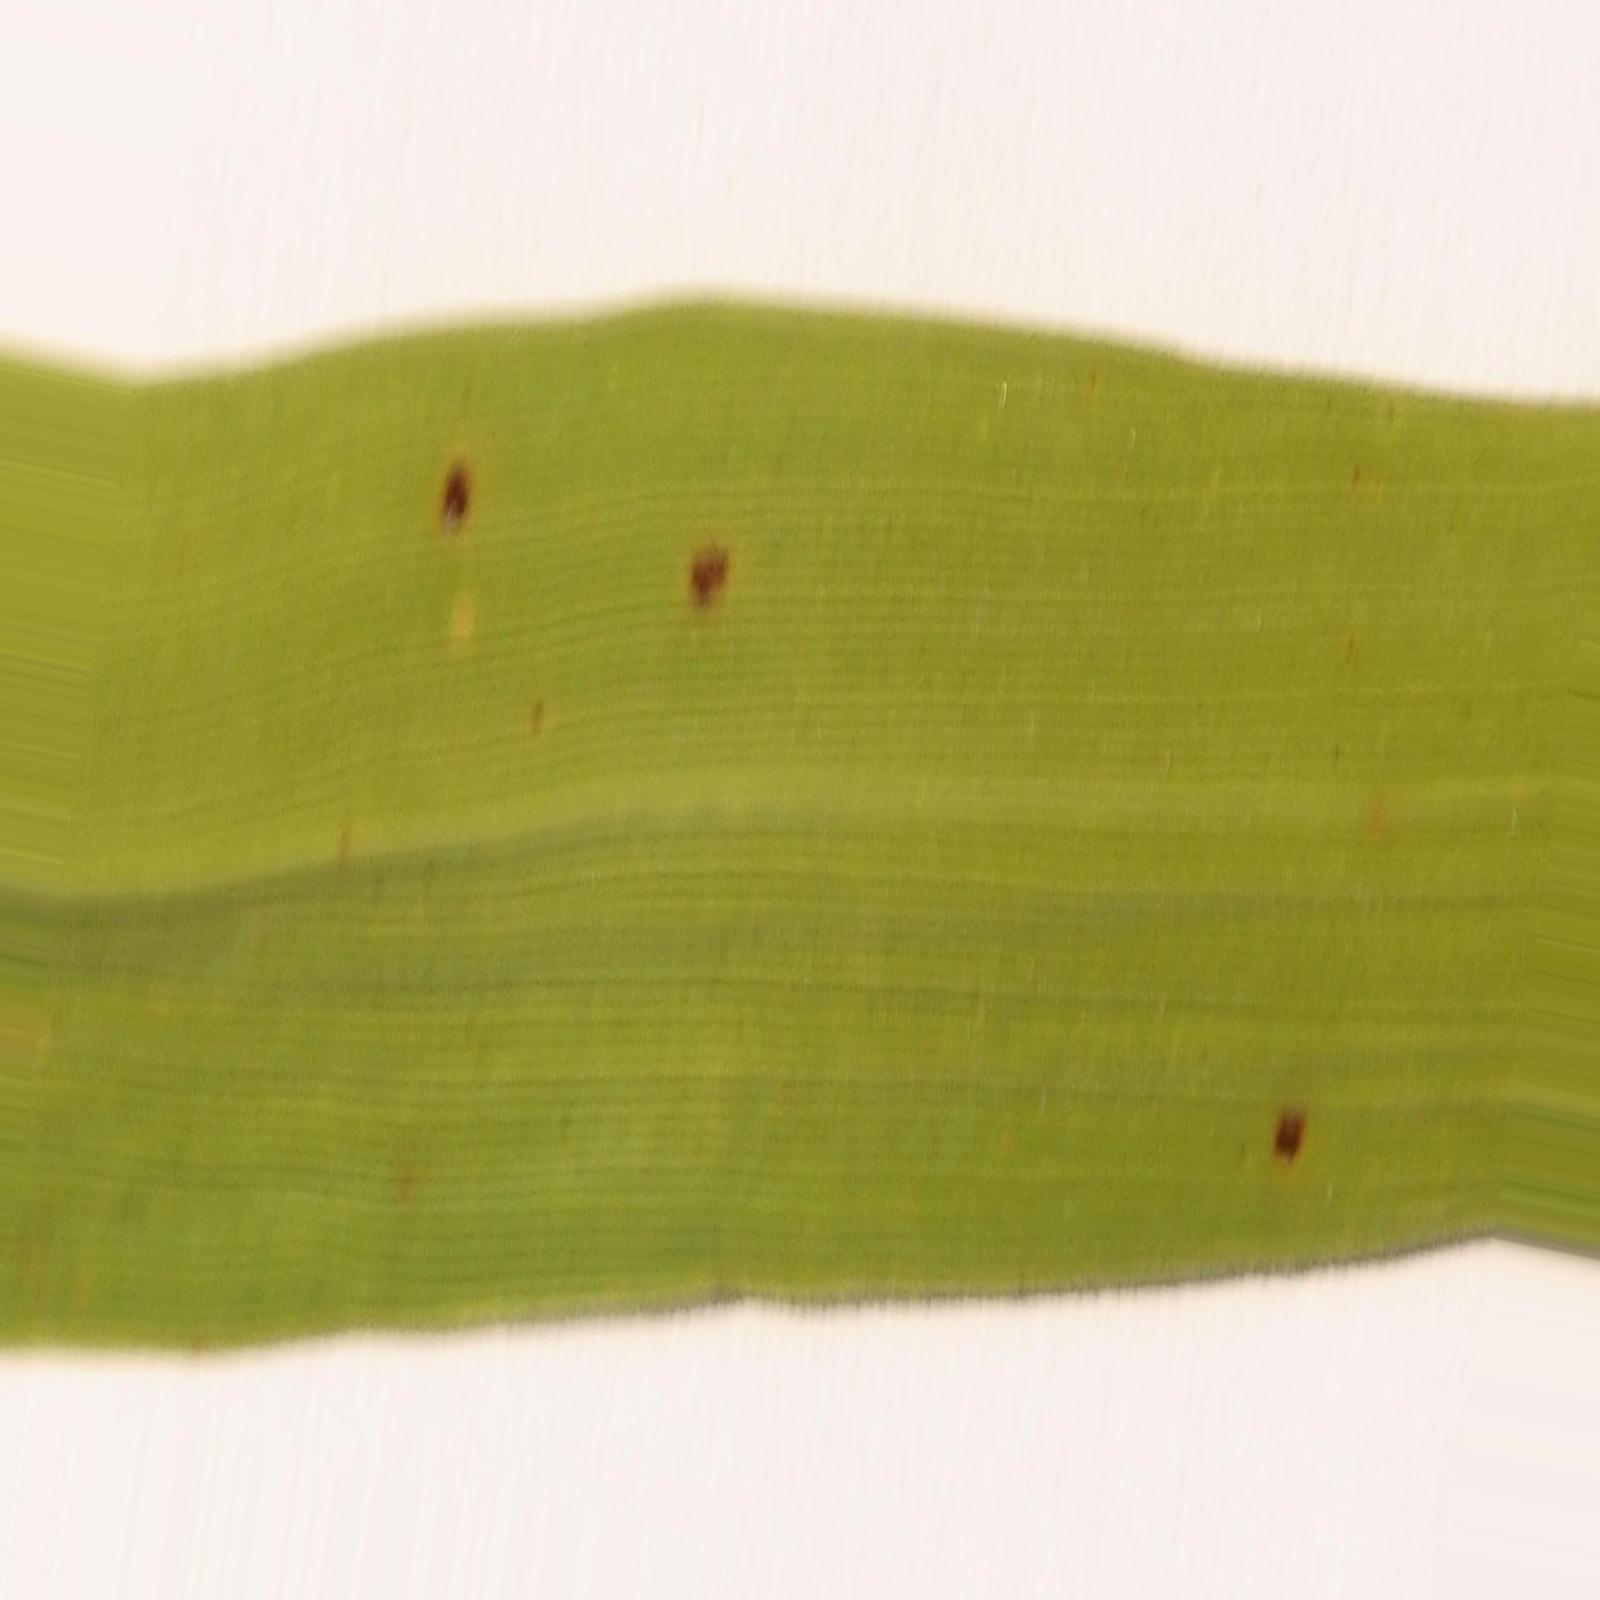
Nhãn: Bệnh Đốm Nâu ( Brown spot )